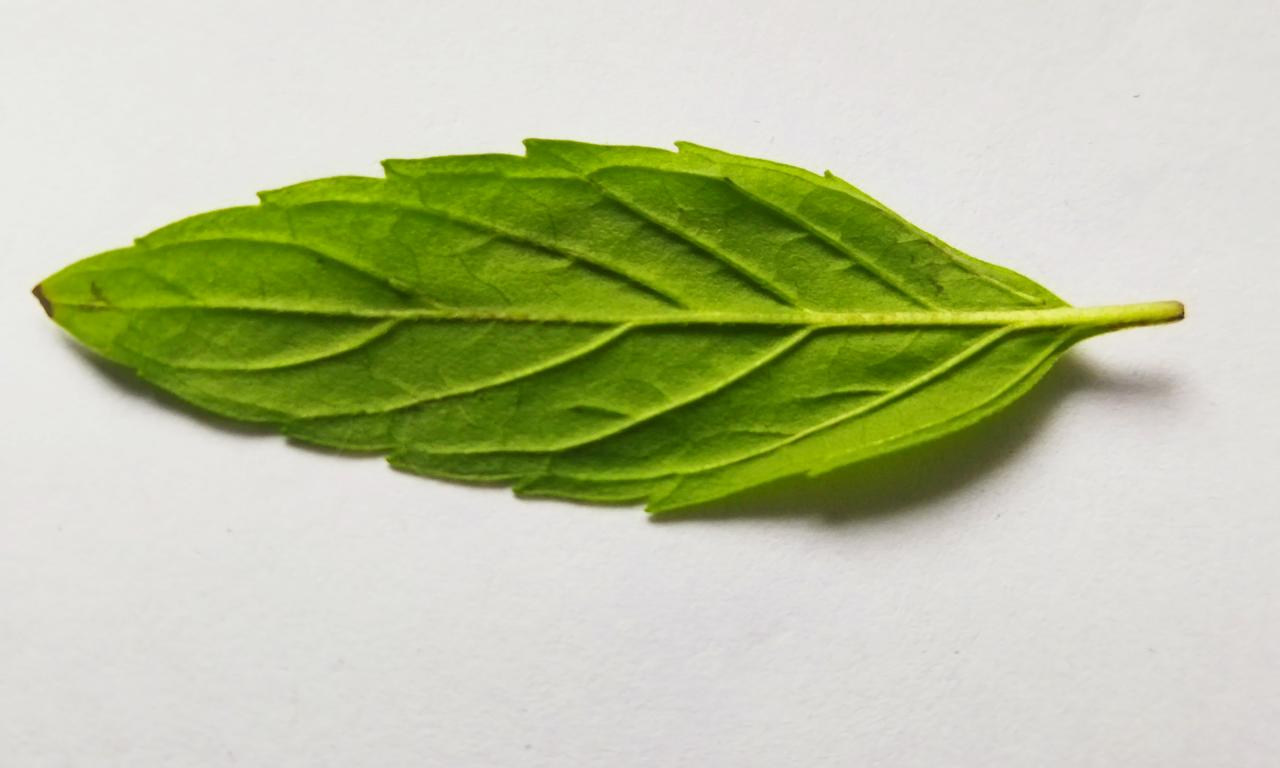
Label: Fresh